BAPS Shri Swaminarayan Mandir Houston

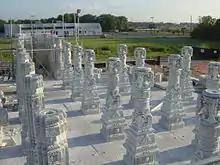
BAPS Houston Columns

Construction commenced in 2002 with the celebration of the first carved stone-laying ceremony. The mandir was officially inaugurated on 25 July 2004 in the presence of Pramkuh Swami. The mandir is composed of 33,000 pieces of marble and limestone that have been hand-carved in India by 2,400 artisans. Shipped to Houston in 150 containers, the marble pieces were fitted together in tongue-and-groove fashion like a three-dimensional jigsaw puzzle. The entire structure, including the 4-foot foundation, does not contain a single piece of iron or steel.